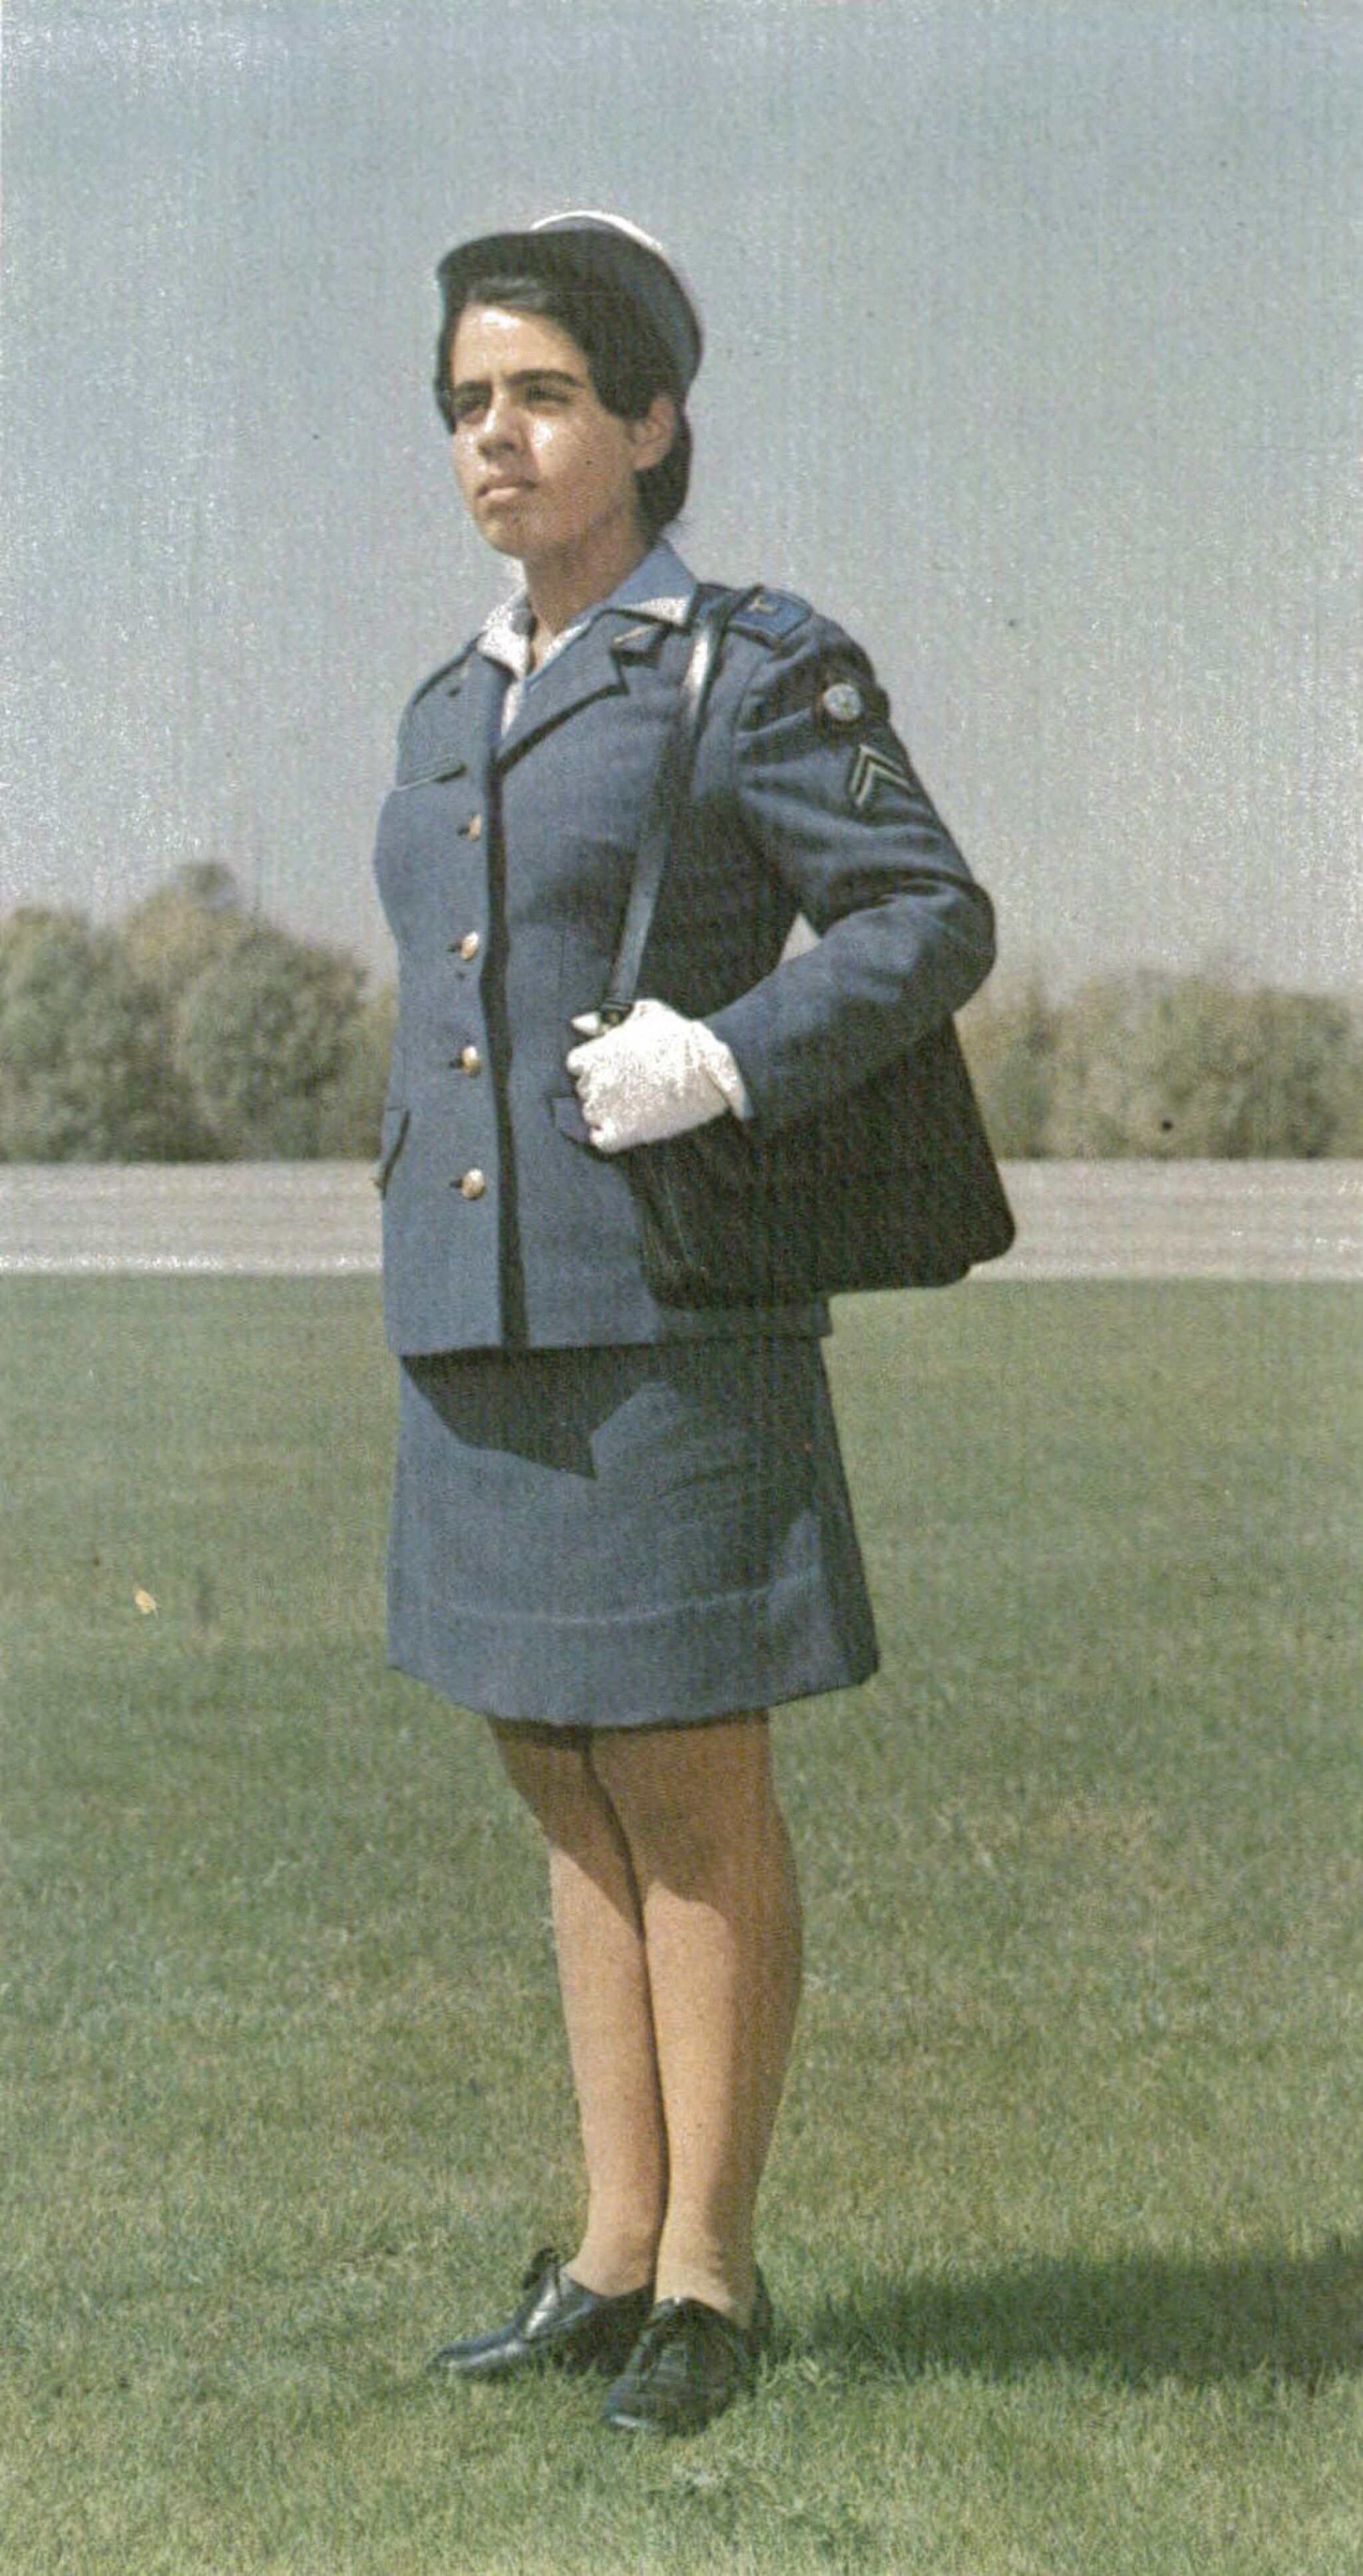
Title: تصویر منتشرشده در کتاب راهنمای رژه (04)
Description: تصویر منتشرشده در کتاب راهنمای رژه نیروی هوائی (زن) Personnel féminin de l'Armée de l'Air Impériale. Imperial Air Force (Women's Contingent)
Date: 1350
Categories: PD Iran, Imperial Iranian Air Force, PD-scan (PD-Iran), Extracted images, Template Unknown (author), Files from the Central Library and Documentation Center of the University of Tehran, Publications of the 2500 year celebration of the Persian Empire